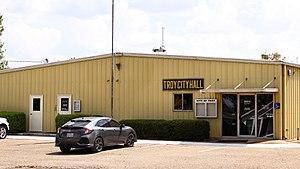
Troy est une ville située au nord de Temple et au nord-est du comté de Bell, au Texas, aux États-Unis.